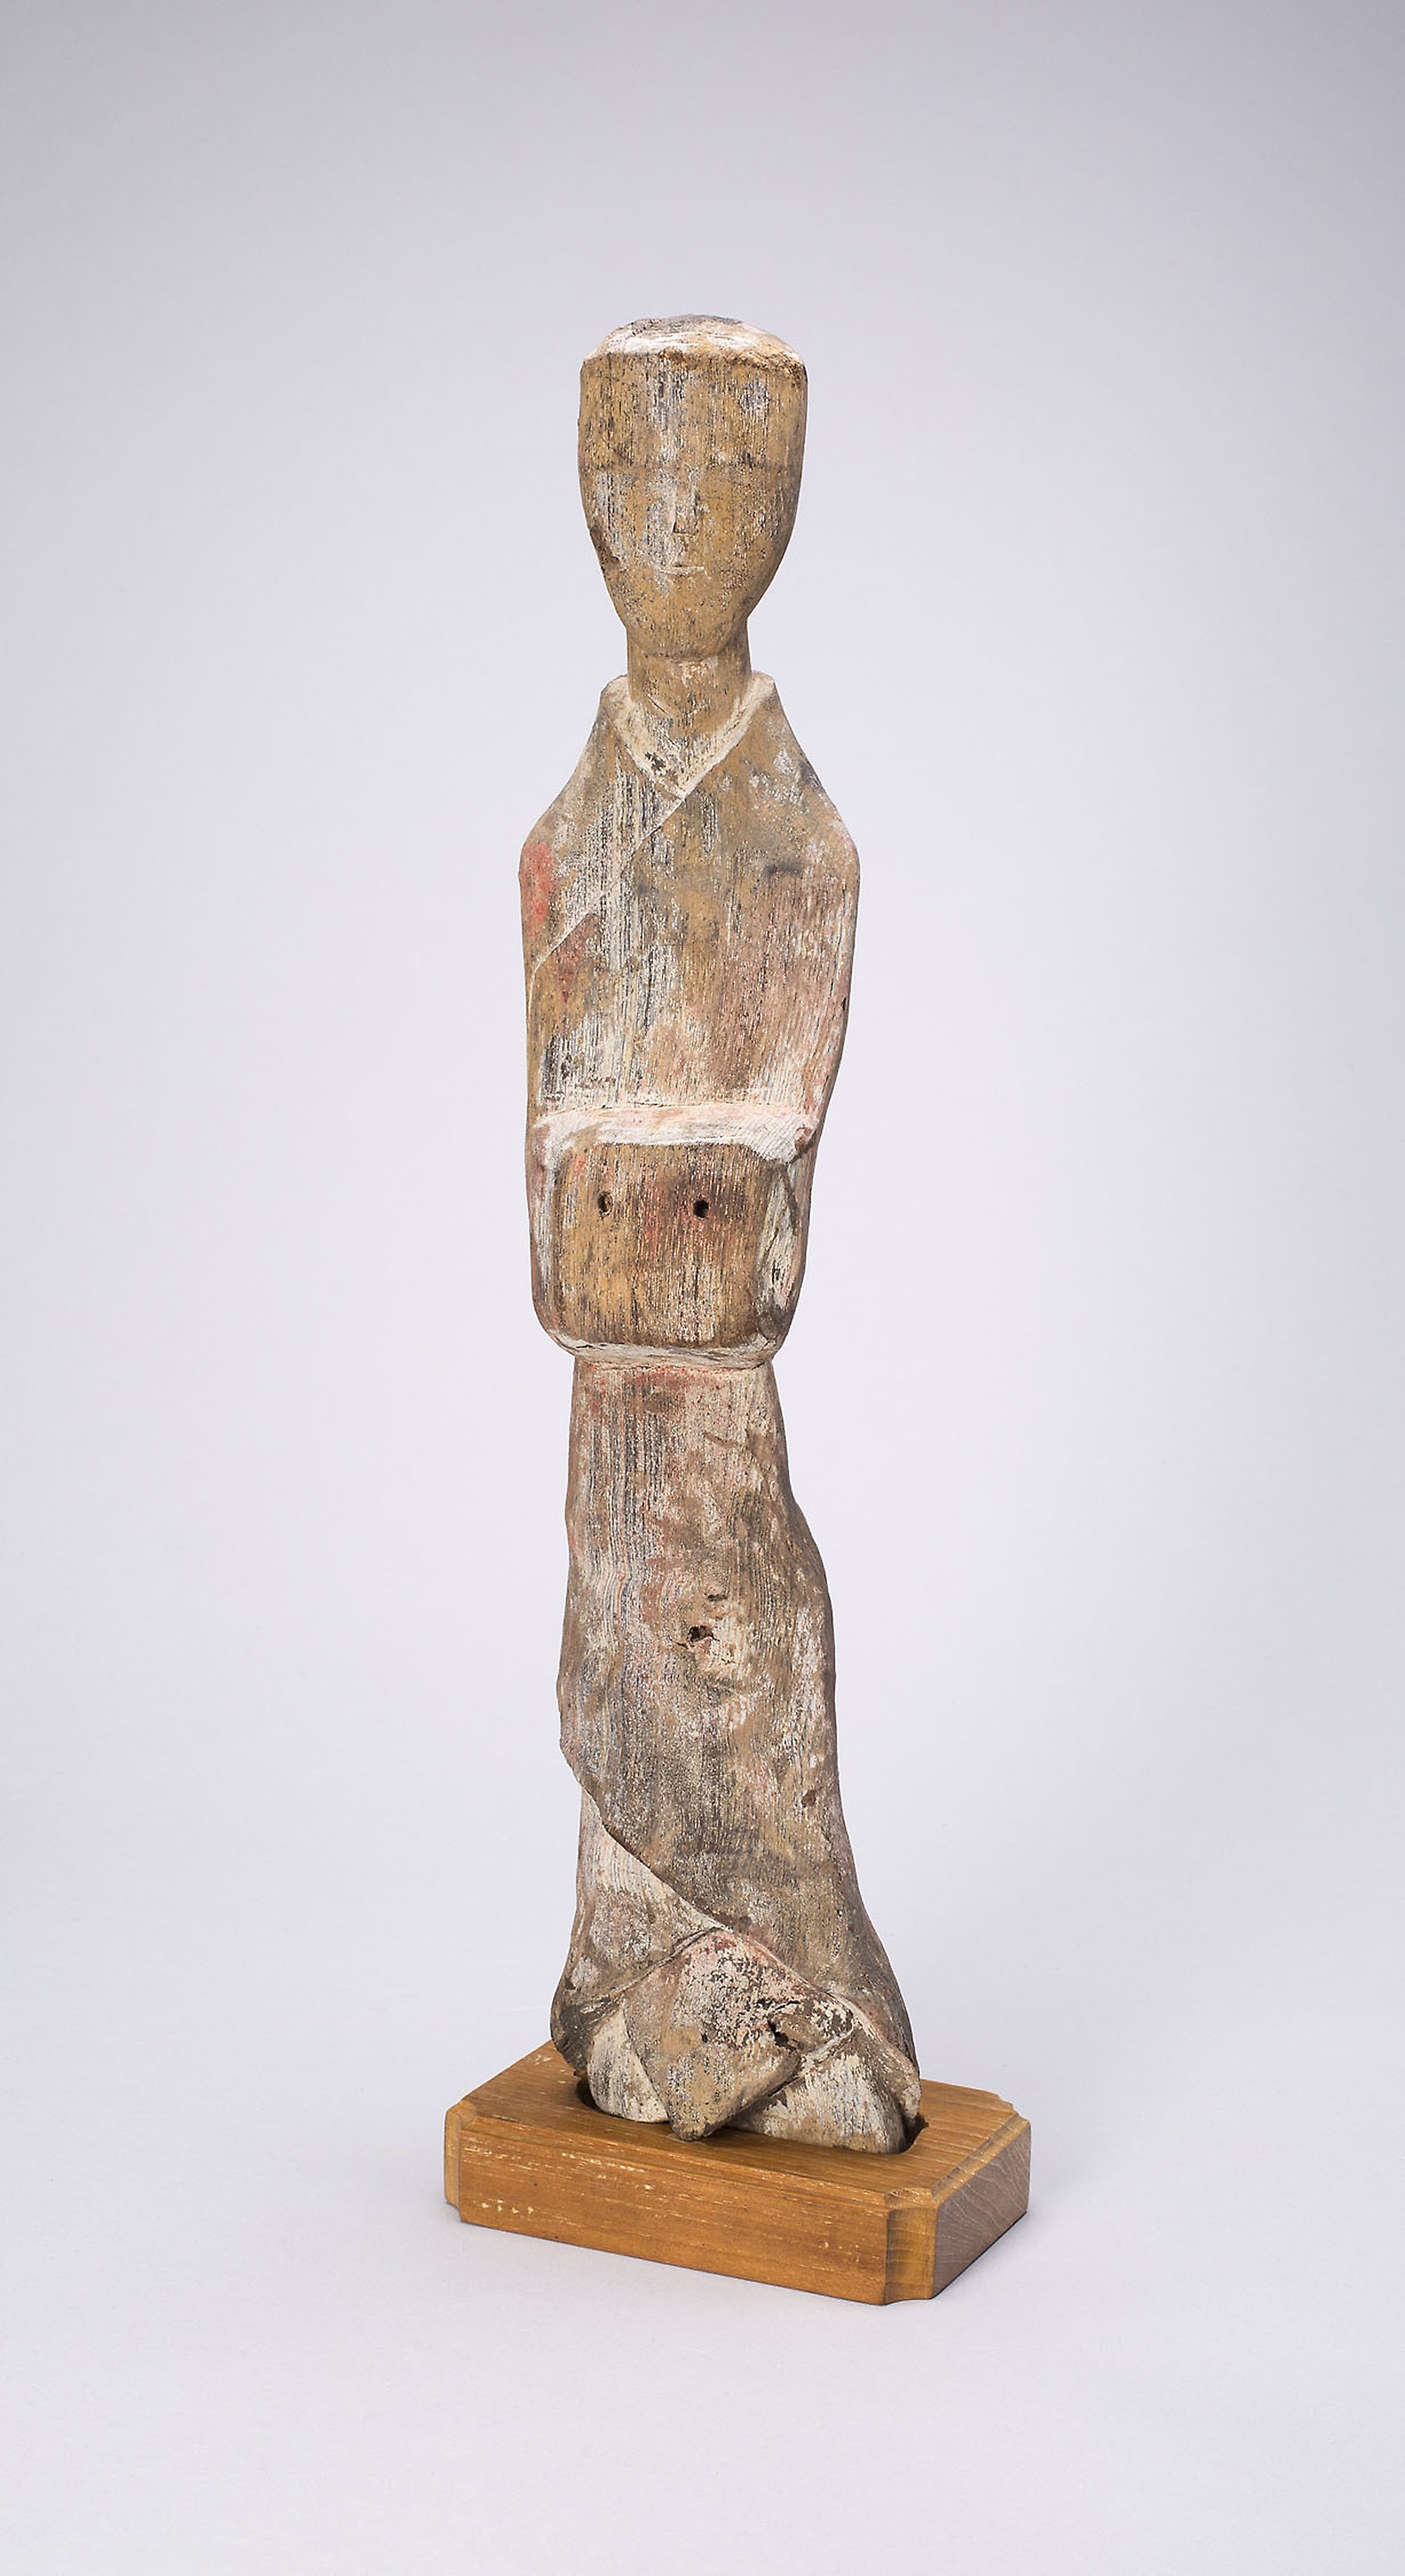
sculpture, statue, art, figurine, carving, stone carving, visual arts, classical sculpture, nonbuilding structure, monument, artifact, rock